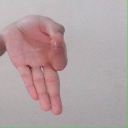
अक्षर: ज्ञ